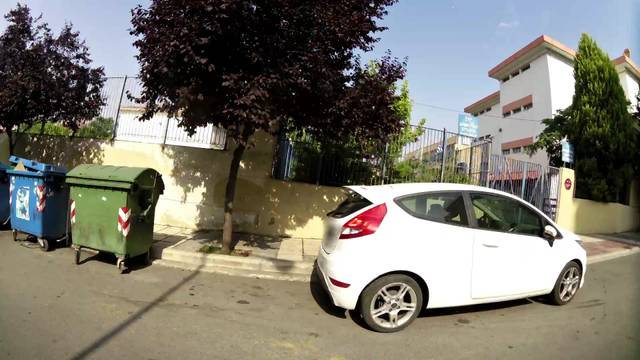
Region: Greece
Coordinates: 40.666, 22.926